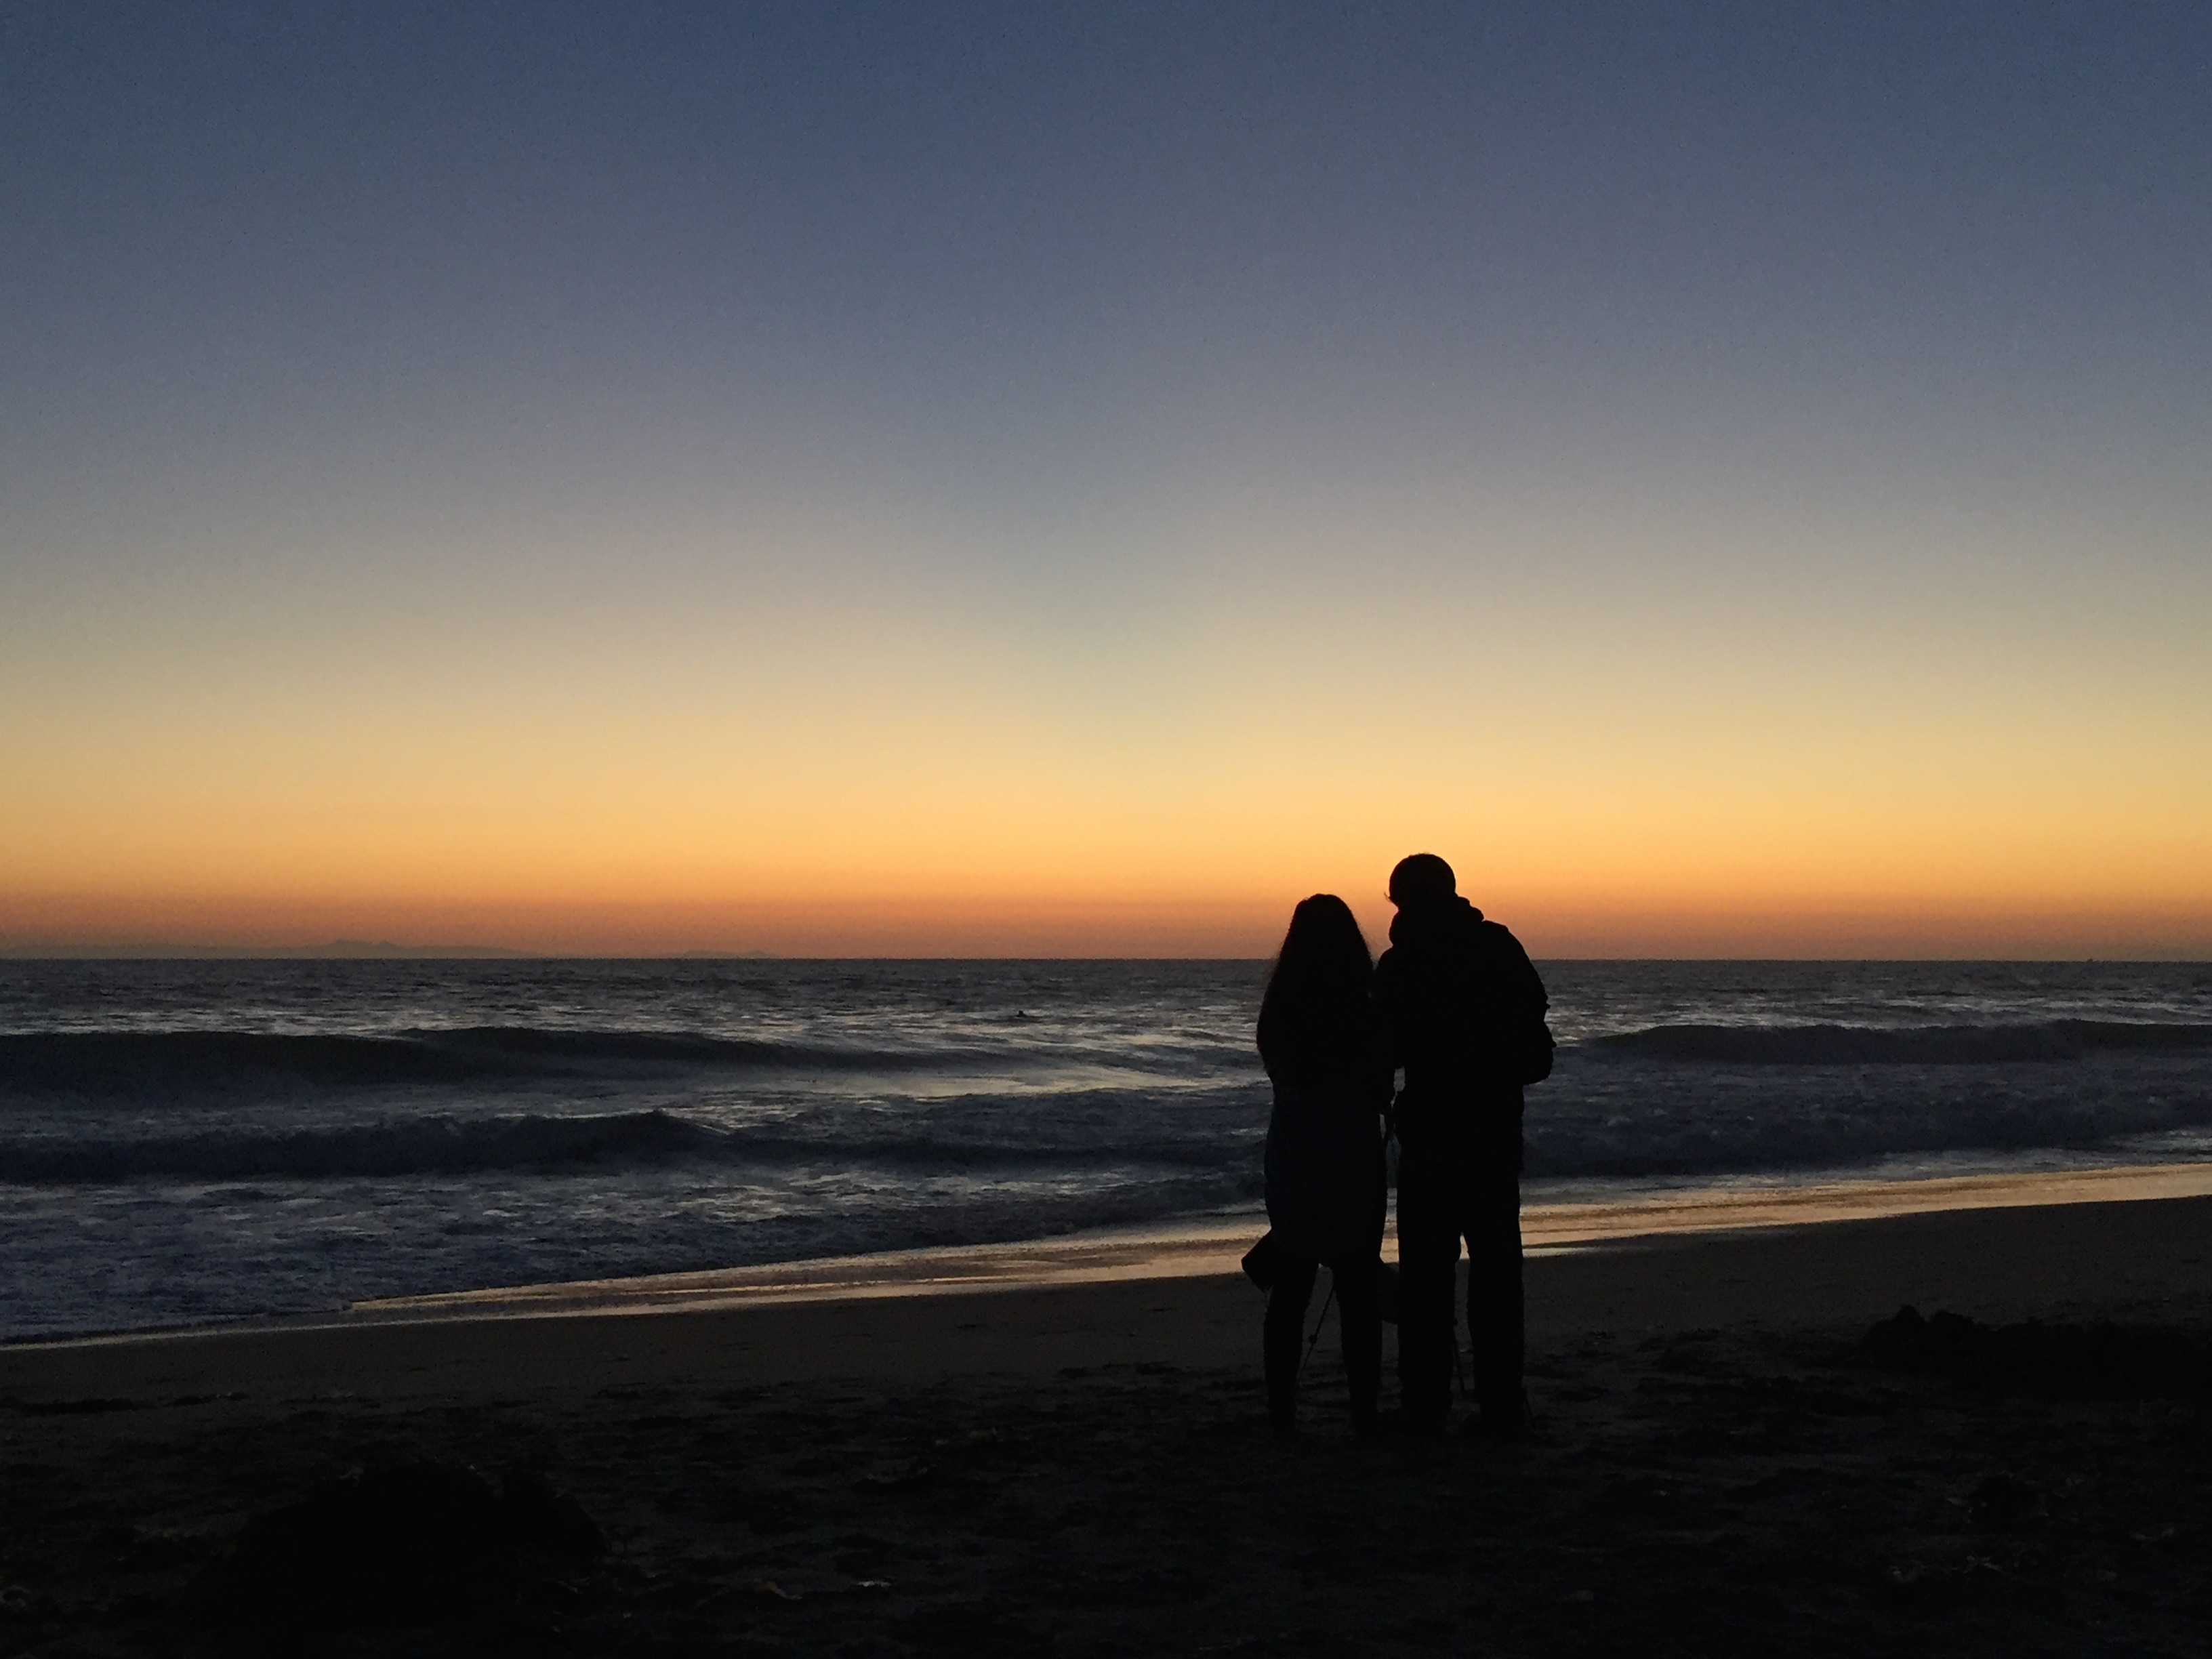
beach, sea, coast, sand, ocean, horizon, sunrise, sunset, sunlight, morning, shore, wave, dawn, dusk, evening, bay, body of water, wind wave